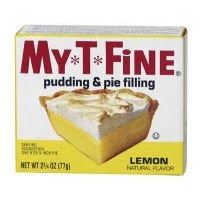
Item Name: My T Fine Lemon Pudding & Pie Filling (Case of 12)
Product Description: My T Fine Lemon Pudding & Pie Filling
Value: 12.0
Unit: Count

Price: 1.48